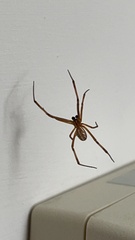
Species: Lactrodectus_hesperus